NGC 4163

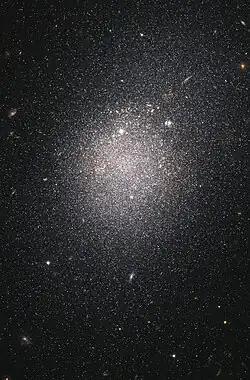
Hubble Space Telescope image of NGC 4163

NGC 4163, also known as NGC 4167, is a dwarf irregular galaxy in the constellation Canes Venatici, about 9.65 million light-years away. It was discovered by William Herschel on April 28, 1785 as NGC 4163. John Herschel discovered it again on March 11, 1831 as NGC 4167. It has a size on the night sky of 1.9 x 1.6, which, at its distance, gives a diameter of 4000 light-years. This galaxy consists of young blue stars. It is a member of the M94 Group.